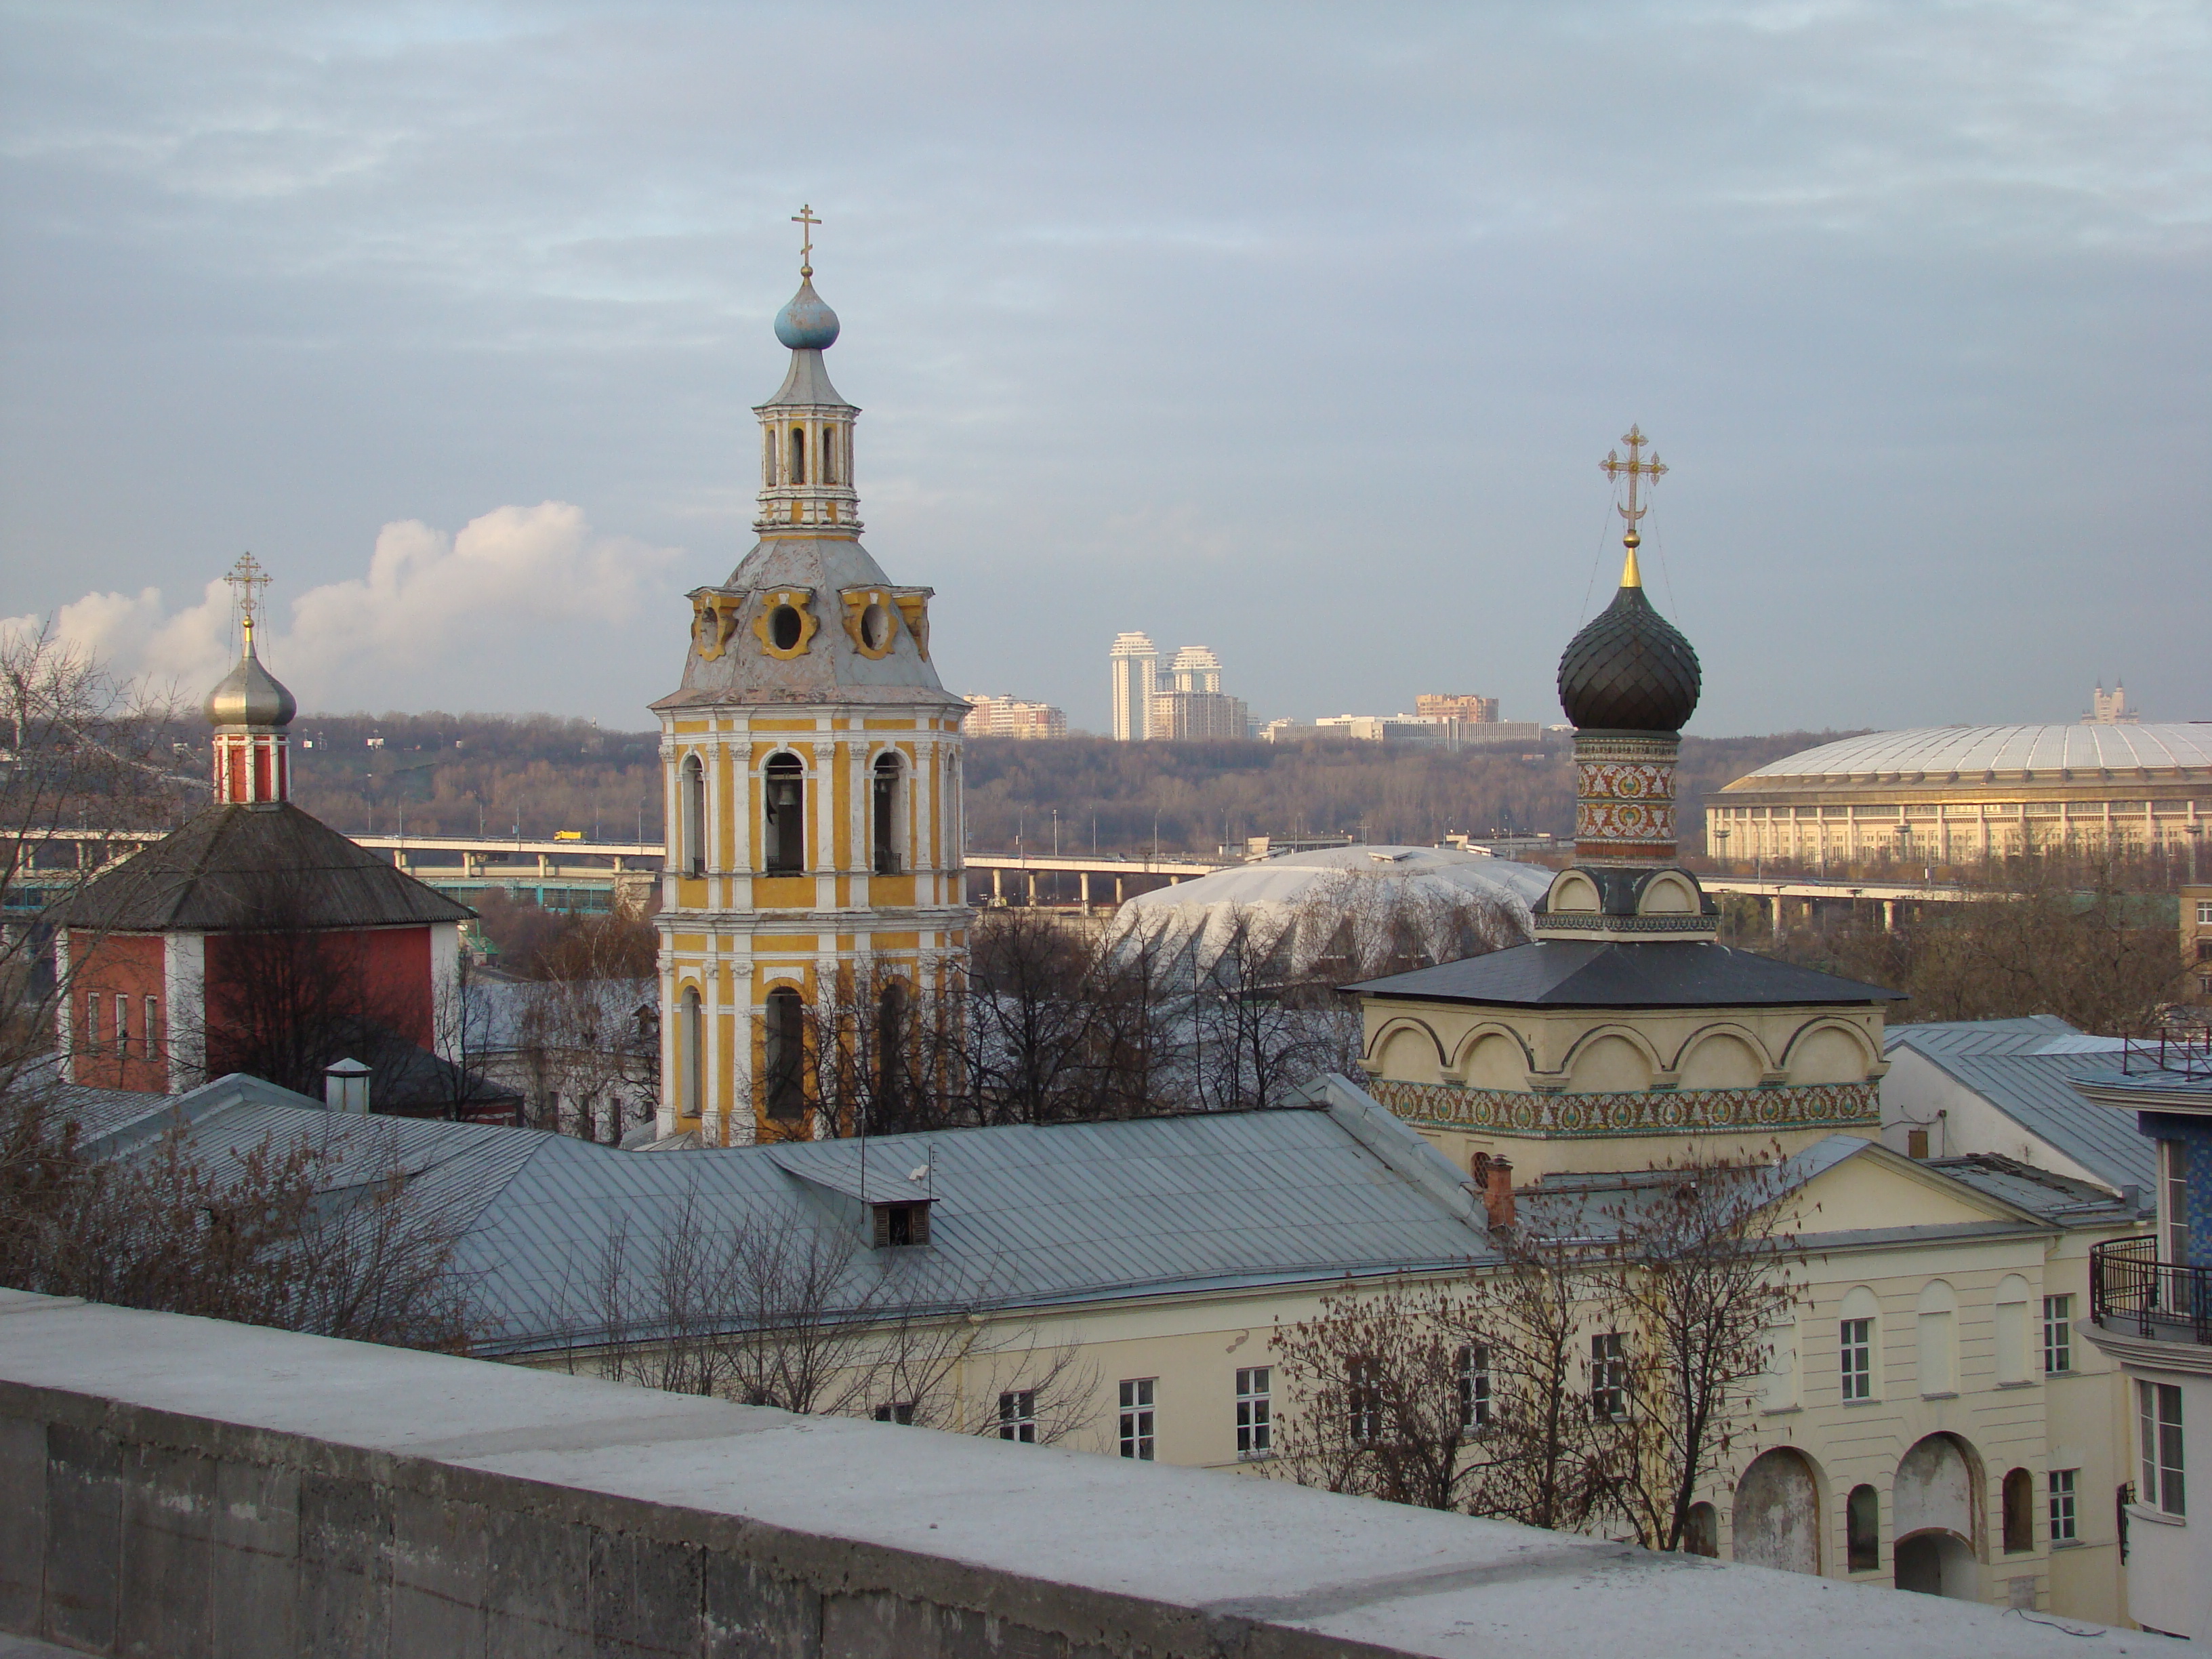
snow, winter, morning, building, chateau, palace, city, cityscape, tower, weather, landmark, church, cathedral, place of worship, monastery, mosque, sony, town square, moscow, basilica, dome, russia, cityscapes, dsch9